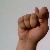
The image shows a hand gesture representing the letter 'T' in Indian Sign Language.